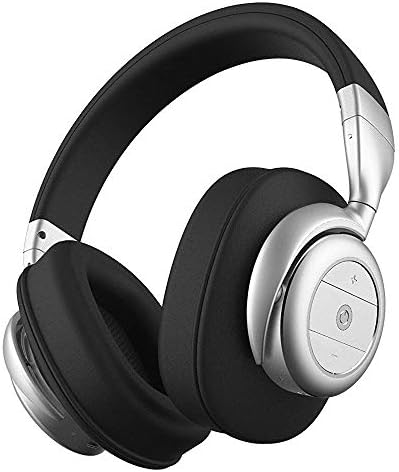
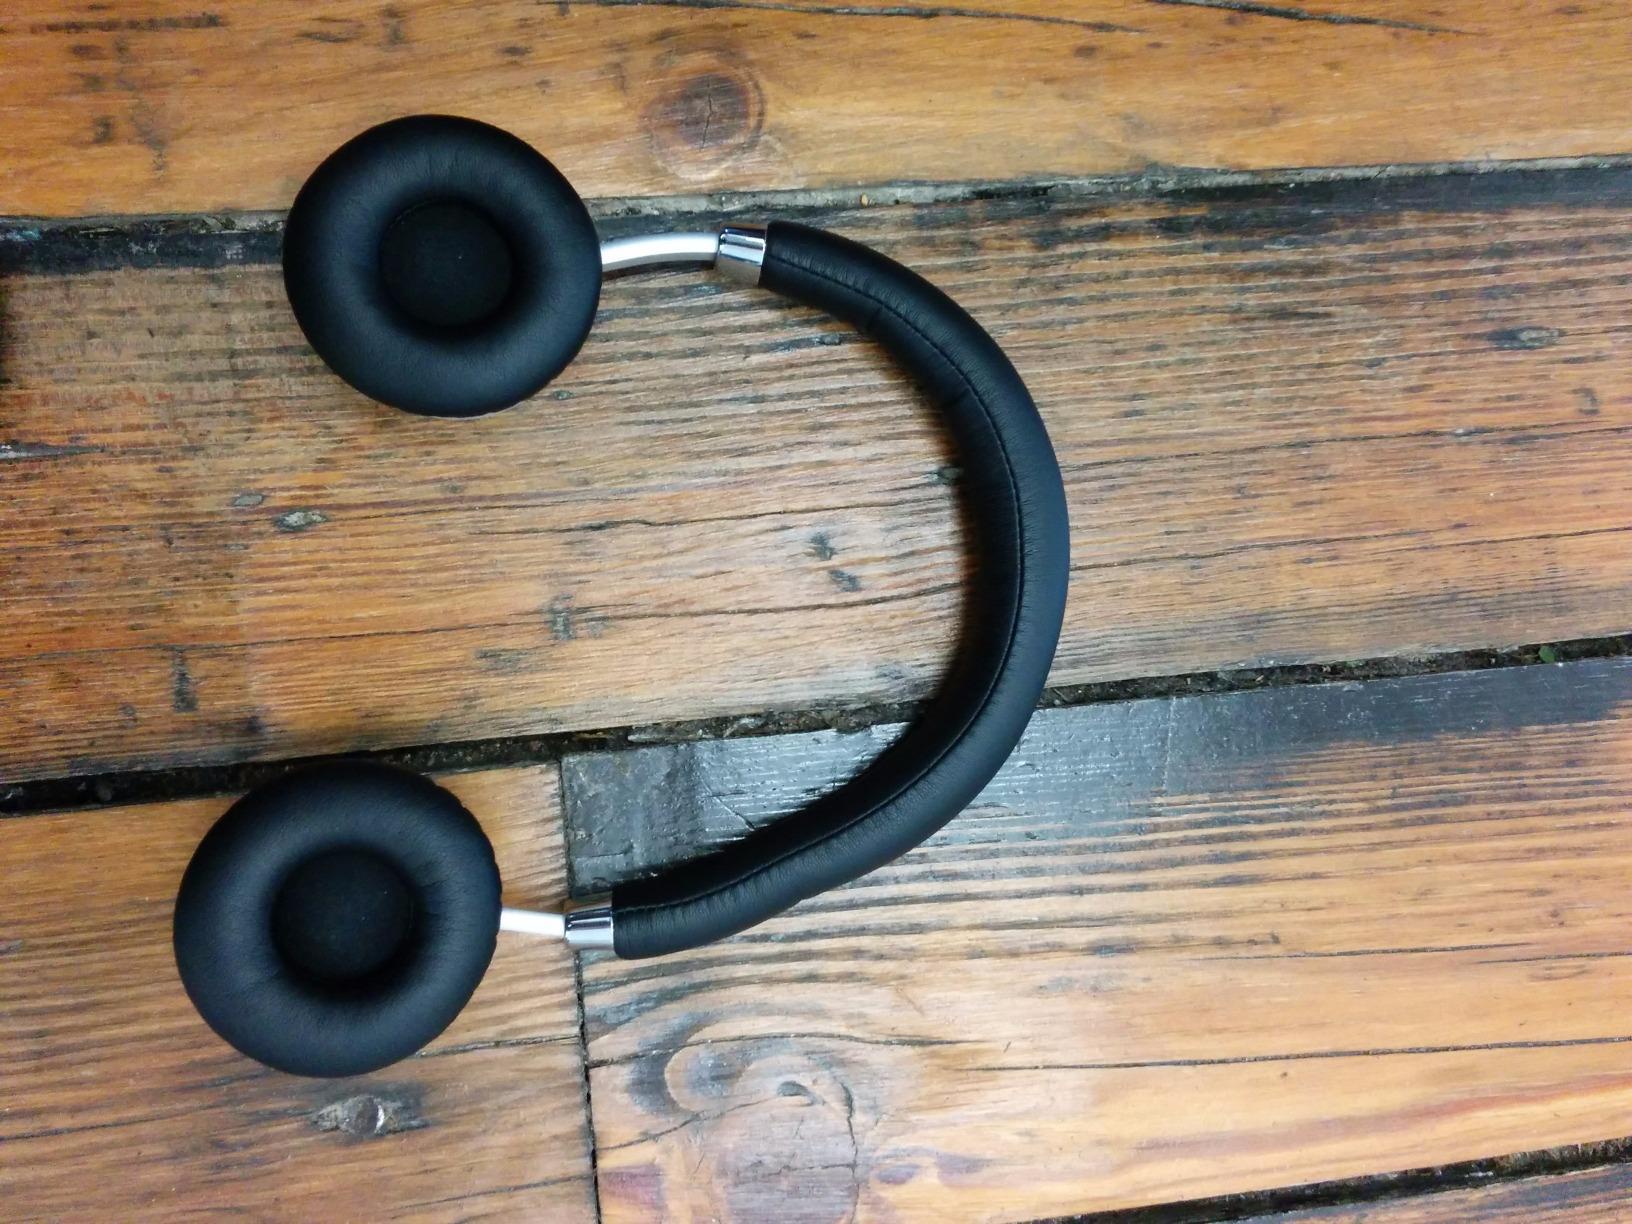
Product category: headphones
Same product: no